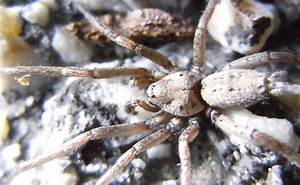
Label: spider